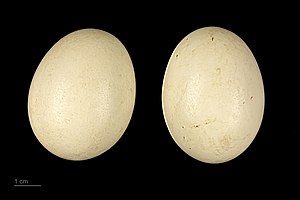
Sydamerikansk skeand
Anas platalea
Sydamerikansk skeand er en svømmeand, der lever i Sydamerikas sydlige del.